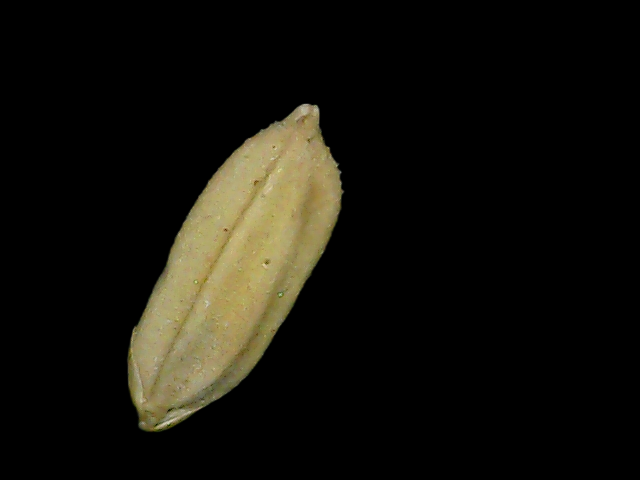
Rice variety: Bd52